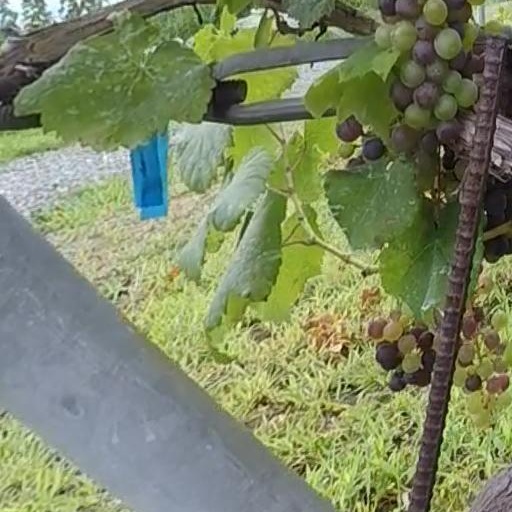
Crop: grape